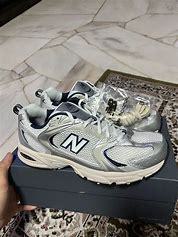
Brand: New
Model: Balance 530